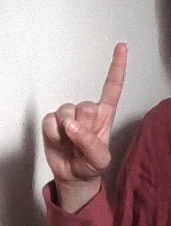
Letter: bb